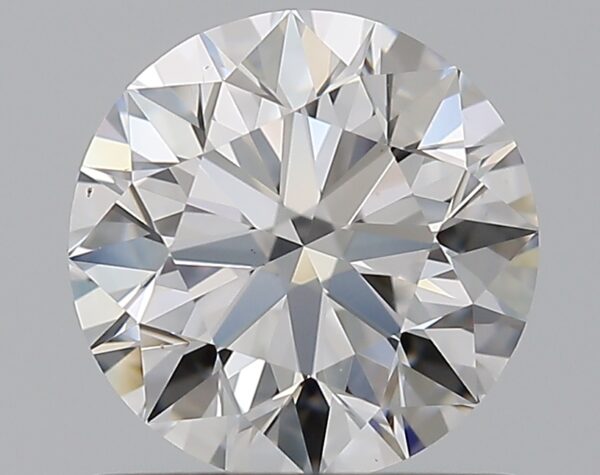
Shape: round
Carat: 1
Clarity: VS1
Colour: D
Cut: EX
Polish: EX
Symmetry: EX
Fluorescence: N
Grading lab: GIA
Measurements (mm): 6.34 x 6.39 x 3.98